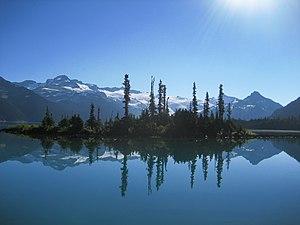
Les Battleship Islands sont des petites îles du Lac Garibaldi en Colombie-Britannique.
Le parc provincial Garibaldi est un parc à l'état sauvage situé en Colombie-Britannique, au Canada à environ 70 kilomètres au nord de Vancouver. Il est situé à l'est de l'autoroute 99 et entre Squamish et Whistler. Il a été fondé le 1ᵉʳ janvier 1927 et couvre un territoire de plus de 1 946,5 km². Le parc a été nommé en l'honneur de Giuseppe Garibaldi.